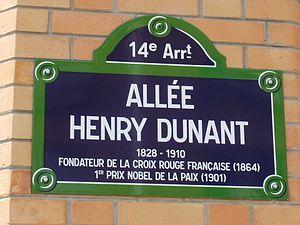
Plaque indicatrice de l'allée Henry-Dunant, à Paris 14e, France, à l'intérieur de l'ancien hôpital Broussais.
L’allée Henry-Dunant est une voie privée du quartier de Plaisance du 14ᵉ arrondissement de Paris, commençant voie Léonie-Kastner et finissant en impasse.